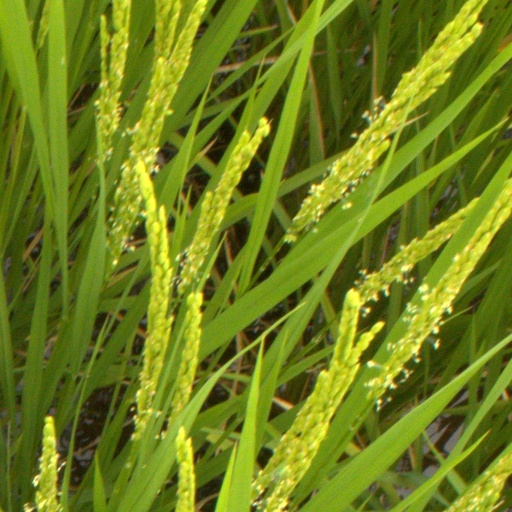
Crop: rice